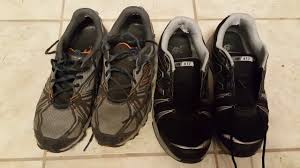
Waste category: shoes